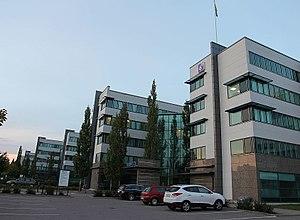
Pohjois-Tapiola est un quartier de la ville d'Espoo en Finlande.